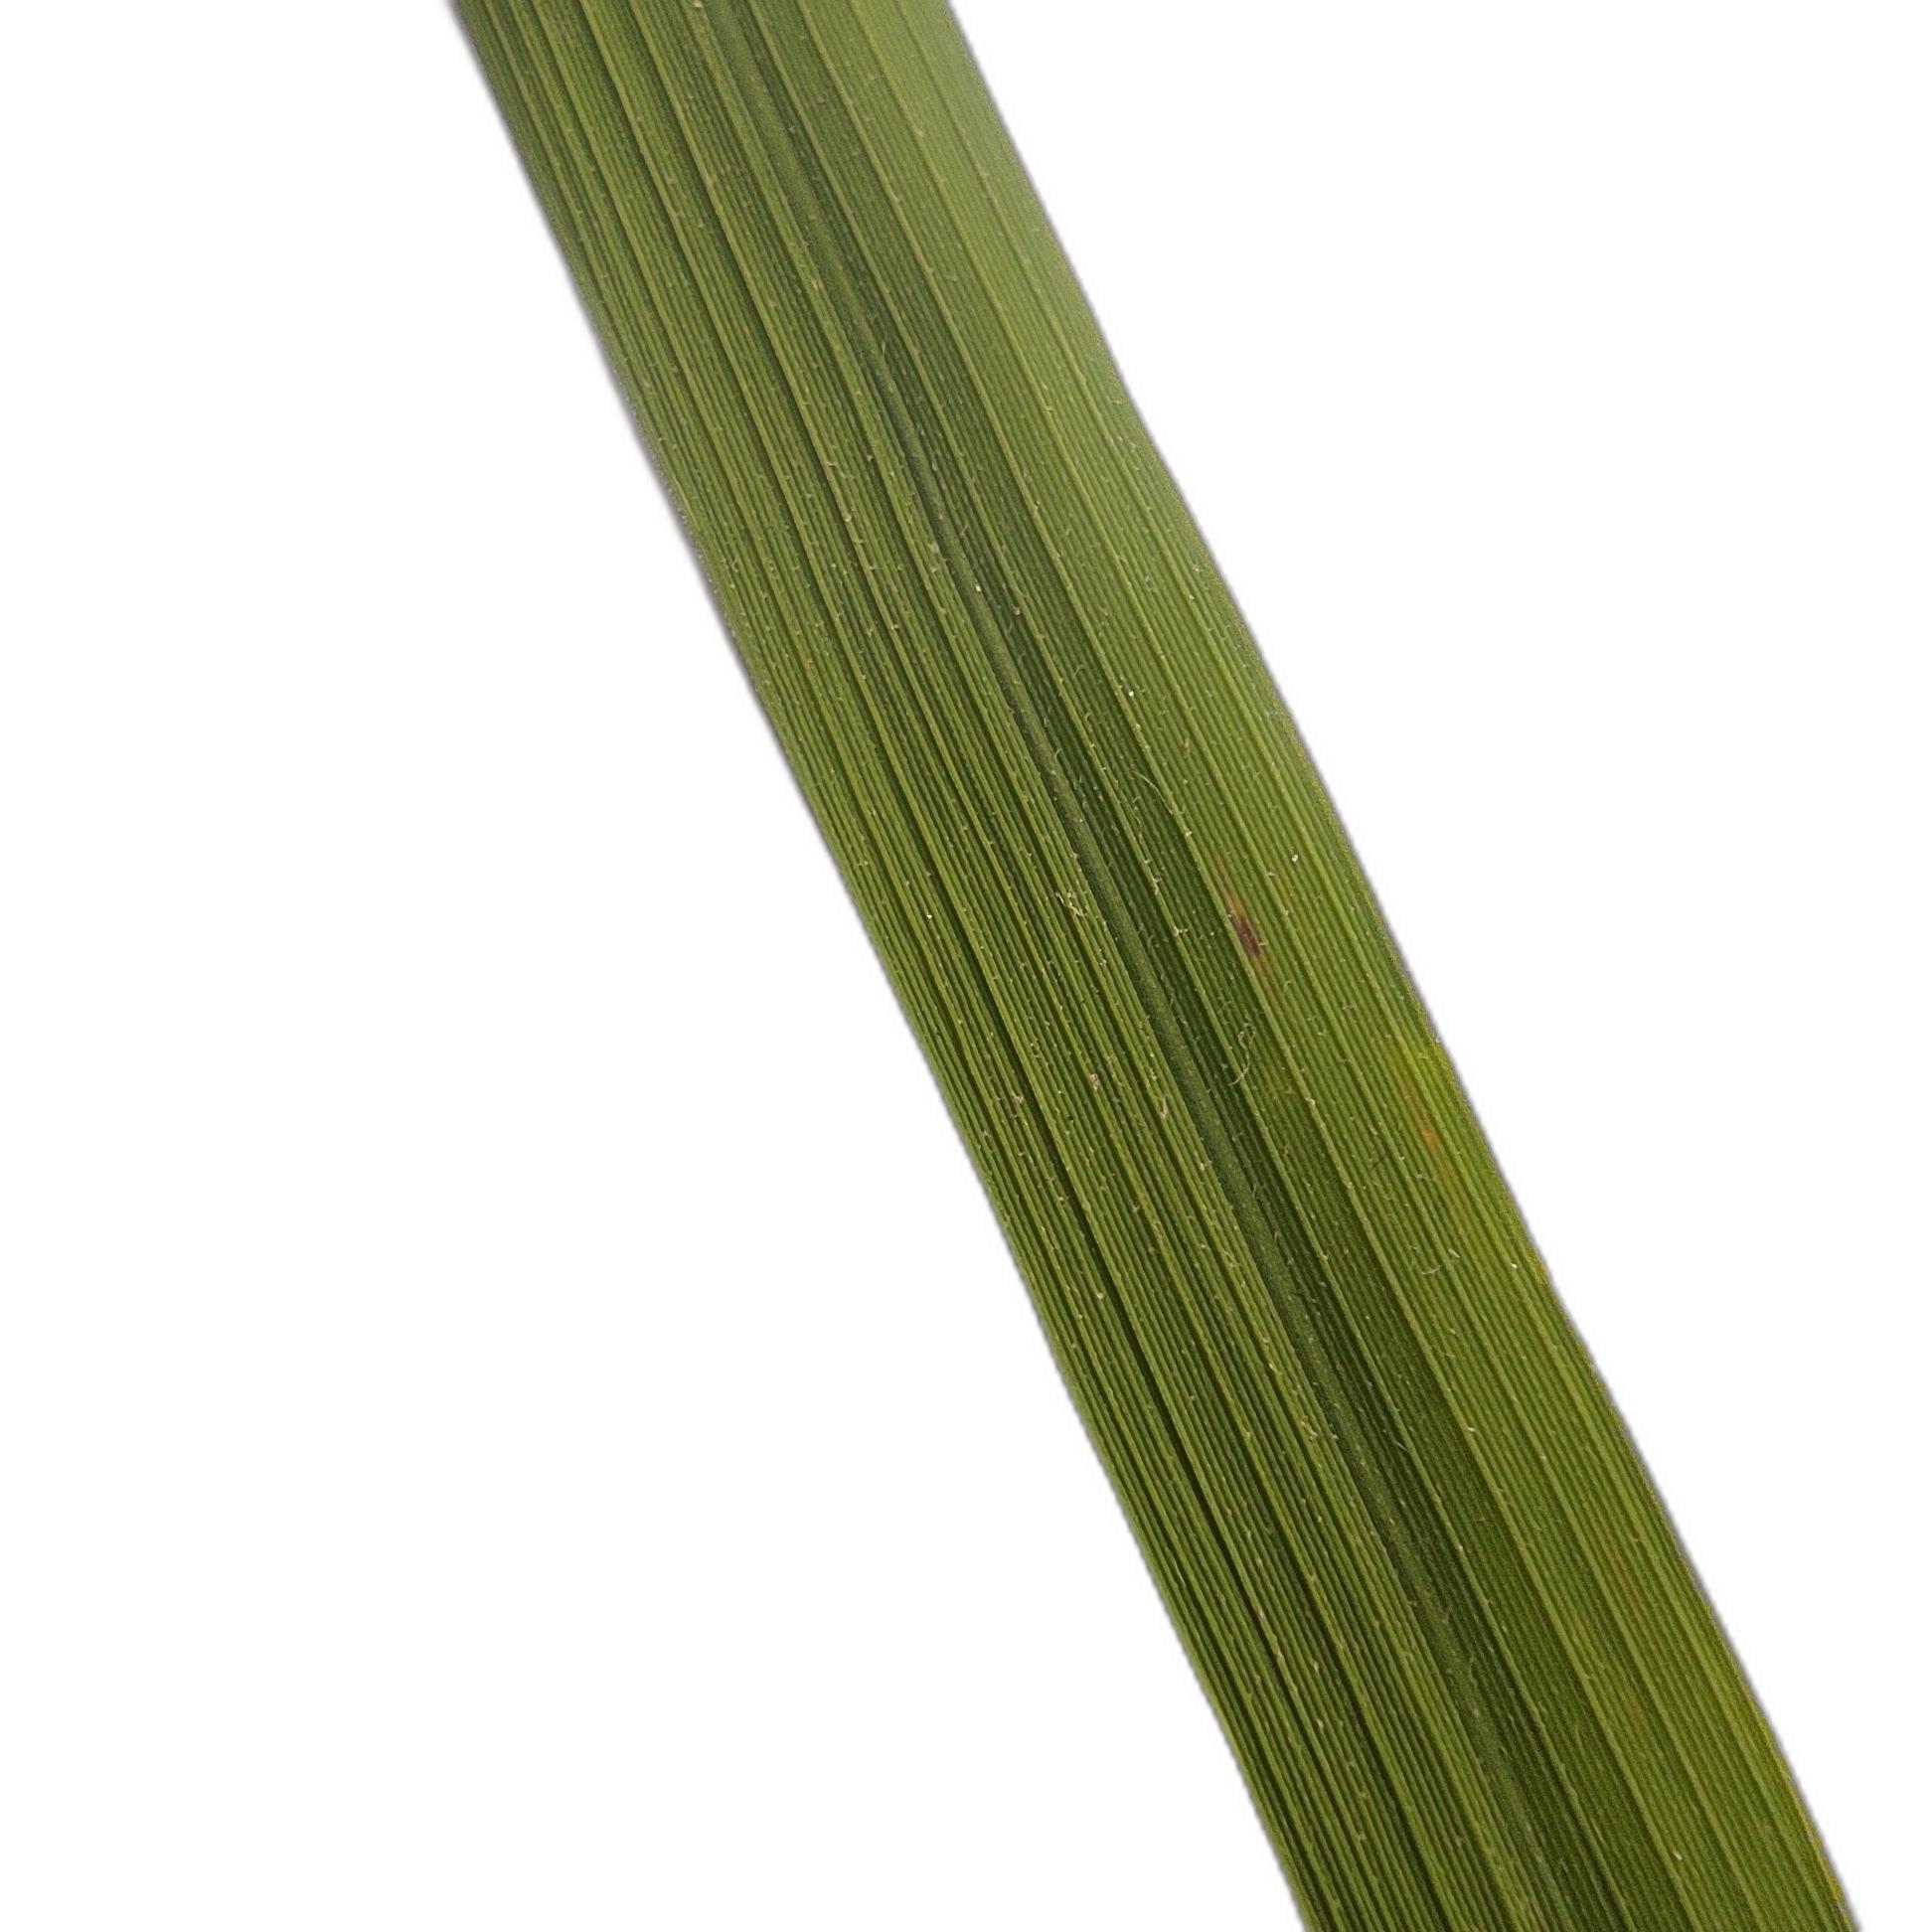
Label: Rice Blast